Stratford-upon-Avon Canal

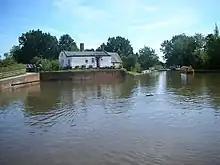
A barrel-roofed cottage at Kingswood Junction

On the southern section interesting features of the canal include the unique barrel-roofed lock keeper's cottages to be found south of Kingswood Junction. All but two have been swamped by large modern extensions, but those at locks 28 and 31 are still in something like their original state, neither of them have either electricity supply or mains water.